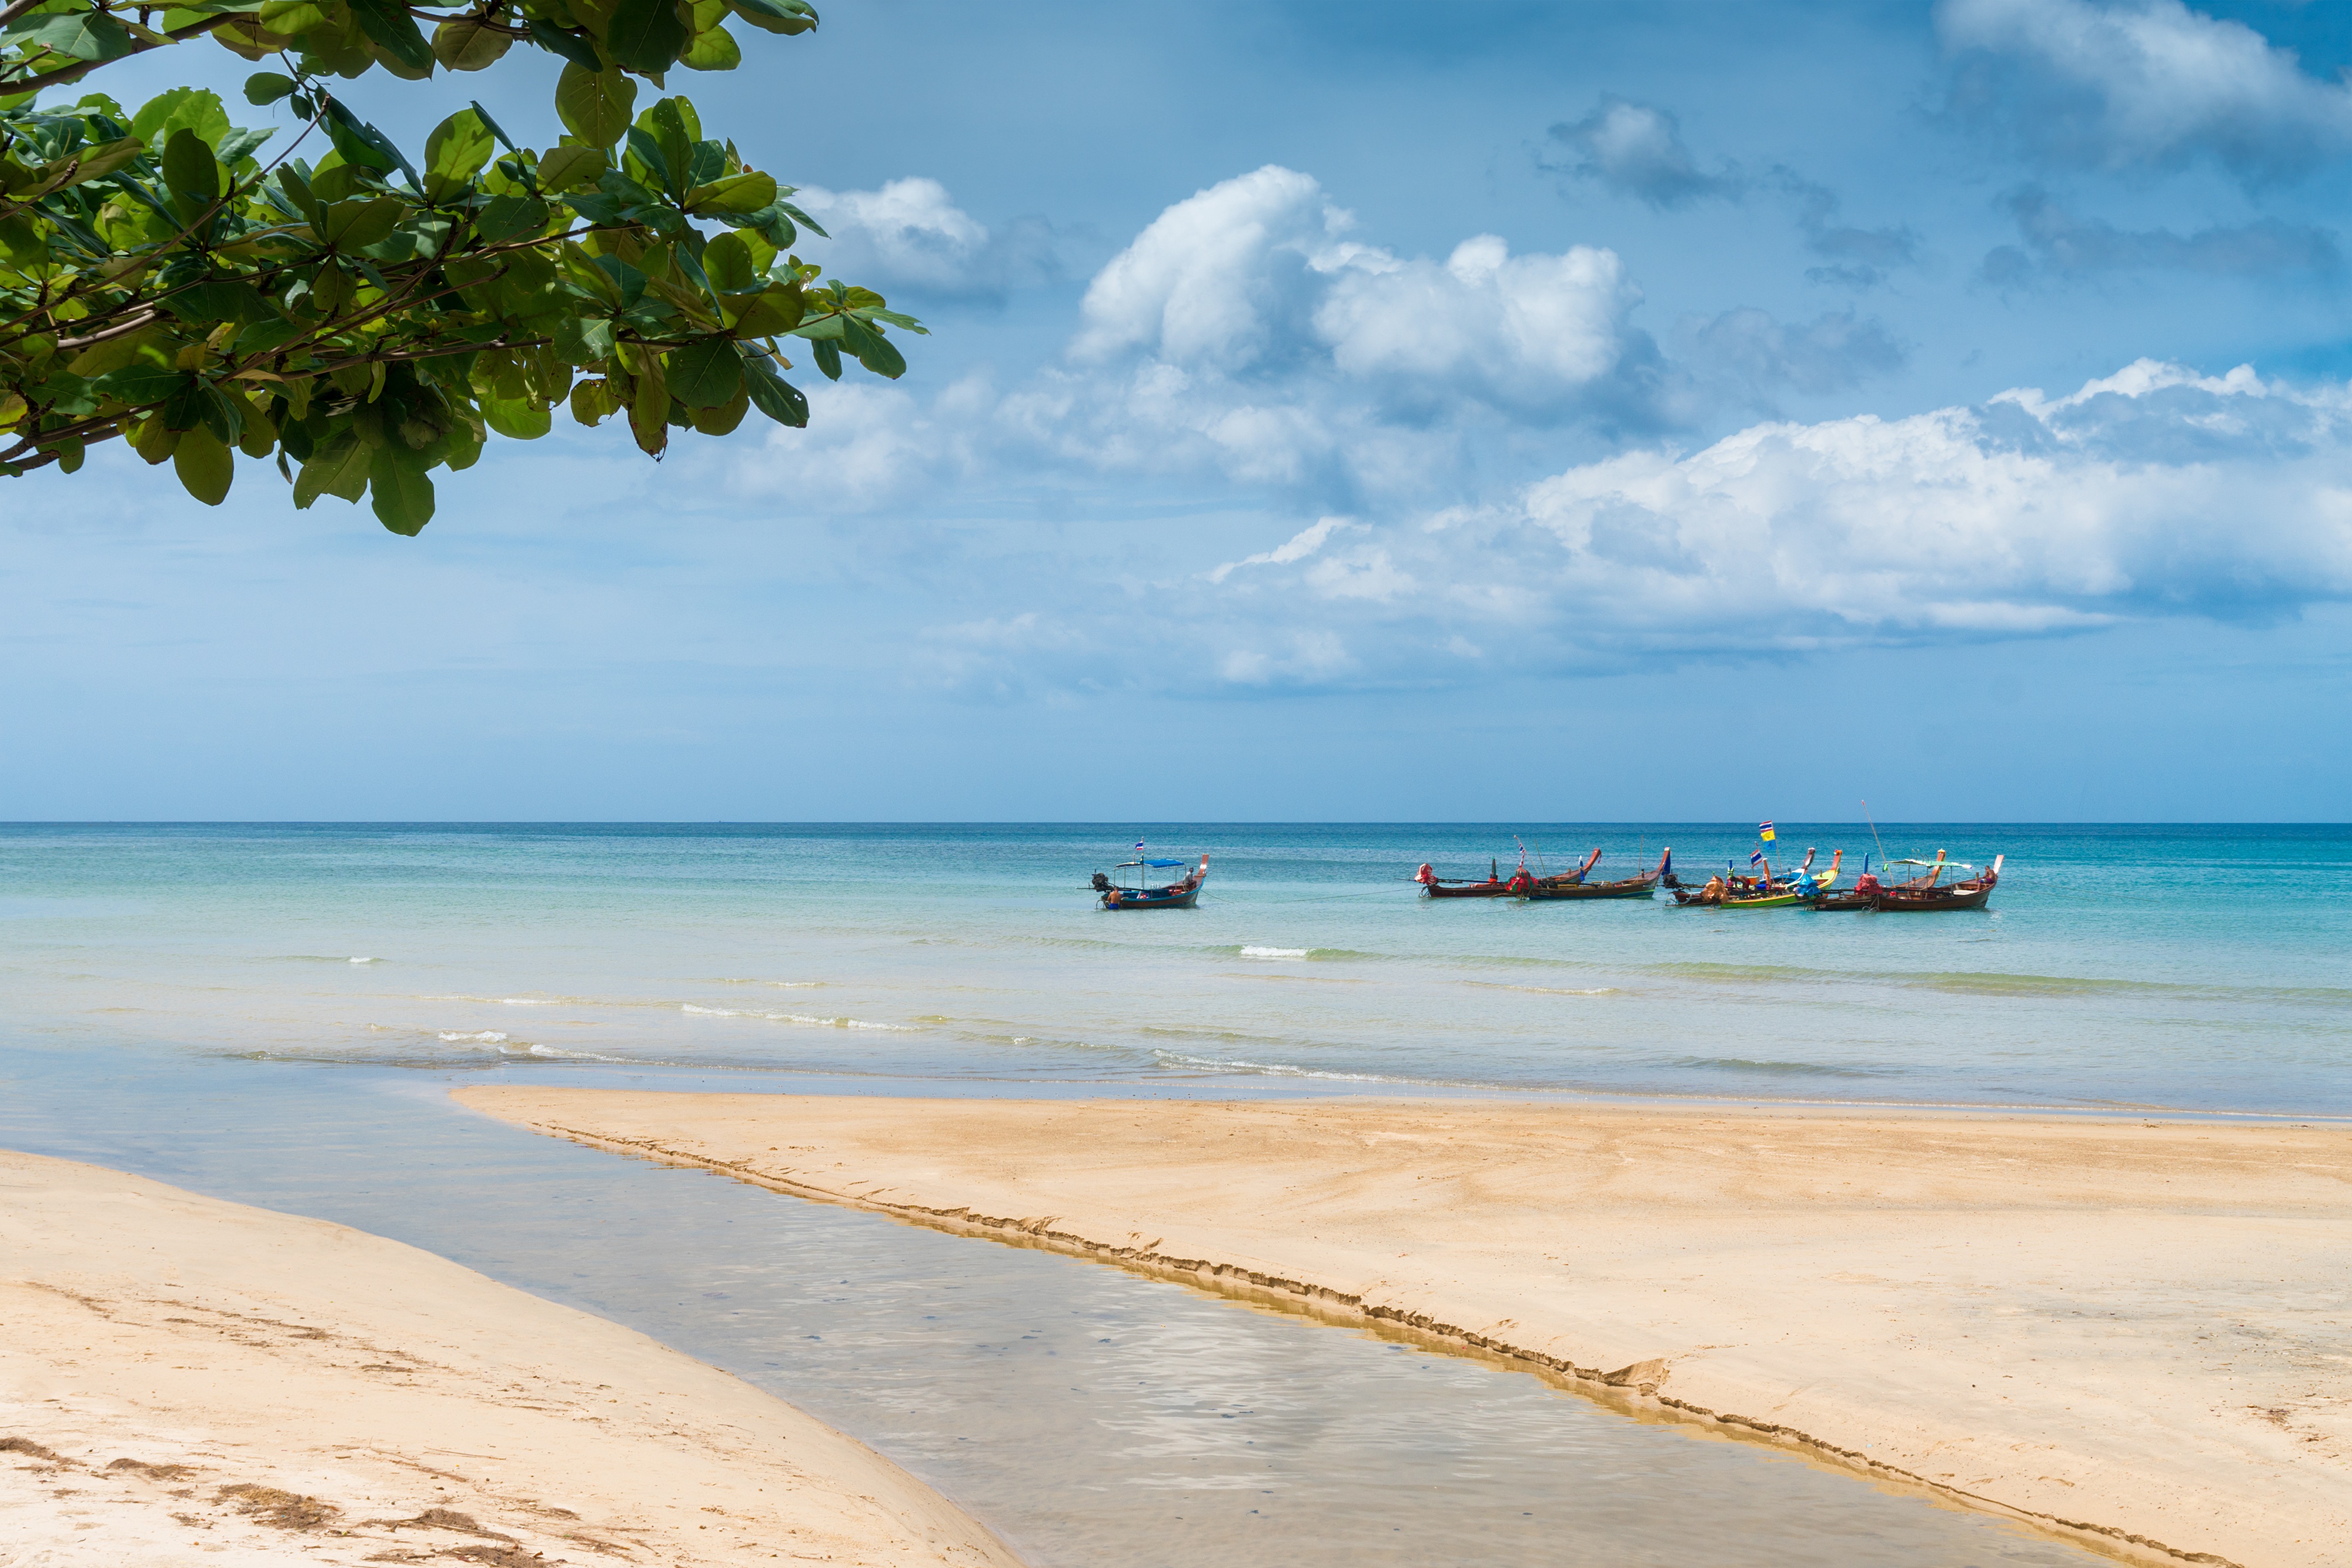
beach, boats, tropical, thailand, phuket, sea, water, travel, ocean, vacation, sky, coast, island, landscape, sand, shore, tourism, coastline, seascape, holiday, relax, bay, scenic, sun, seaside, destination, paradise, outdoor, horizon, nature, sunny, sunlight, scene, natural, tree, sunshine, green, foliage, branches, tranquil, blue, clouds, leaf, branch, scenery, overview, perspective, point, of